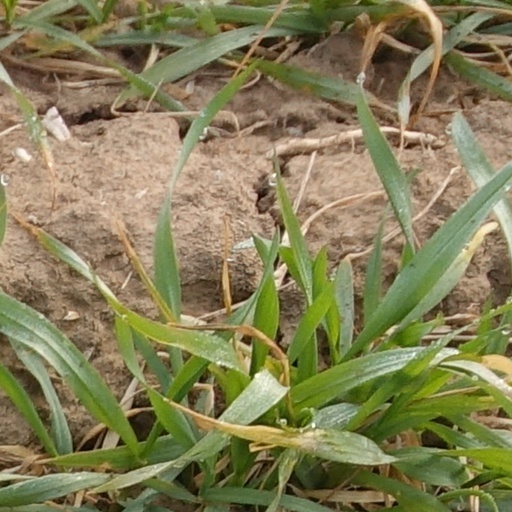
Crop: wheat